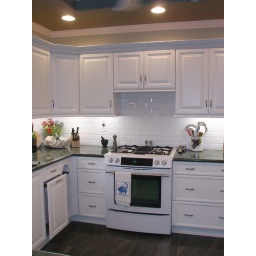
Sink area to the left, replaced built in oven with one unit stove